Sky position (RA, Dec in degrees): 153.637, 1.329
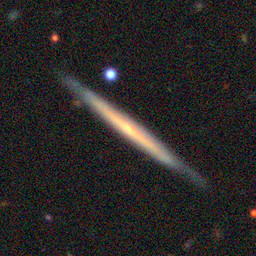
Galaxy morphology: Edge-on Galaxies without Bulge